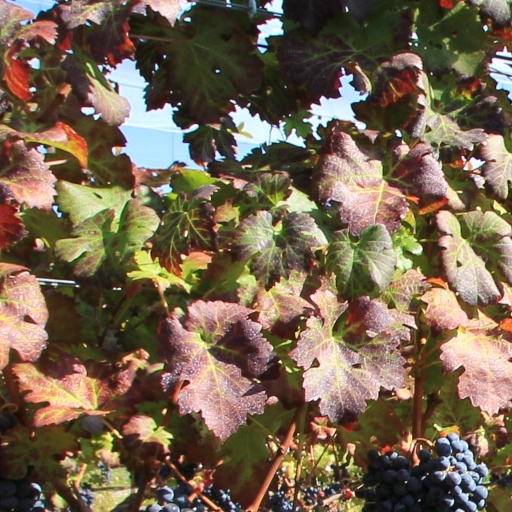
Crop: grape